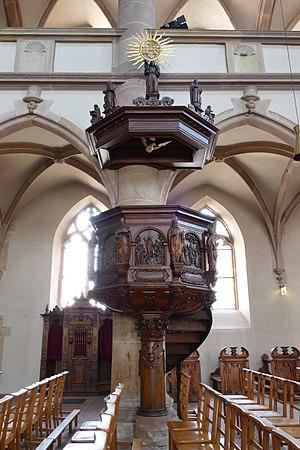
Alsace, Bas-Rhin, Église Saint-Georges de Molsheim, ancienne église des Jésuites (1618) (PA00084798, IA67006097). Chaire à prêcher (1631): This object is classé Monument Historique in the base Palissy, database of the French furniture patrimony of the French ministry of culture,
L’église des Jésuites de Molsheim est un édifice religieux catholique sis à Molsheim en Alsace. Elle est l'église de la paroisse Saint-Georges de Molsheim, sous le nom d'église de la Très-Saint-Trinité. De style gothique sa construction fut décidée le 15 novembre 1614 par l'Archiduc Léopold d'Autriche, évêque de Strasbourg et la première pierre posée en février 1615 en présence de l'archiduc Charles d'Autriche. Consacrée le 26 août 1618 par l'évêque de Bâle, Guillaume Rinck de Baldenstein. Le coût total de la construction s'éleva à 140 000 florins et la chronique rapporte que l'Archiduc Léopold régla la dernière dette de 20 000 florins pour accélérer l'achèvement des travaux. L’église fut plusieurs fois remaniée adoptant des aspects des styles architecturaux successifs. Son style gothique y est allié à l'architecture moderne. Elle est classée au registre des monuments historiques de France depuis 1939.
Ce tableau présente la liste de tous les monuments historiques de Molsheim, classés ou inscrits.